Gwespyr

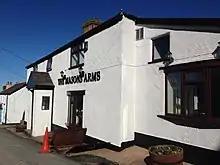
The Masons Arms

The village is home to two public houses. "The Masons Arms" is located near the top of Gwespyr Hill. The pub was owned by Allied Breweries and served Ansells beer until the mid-1990s when it was bought by private owners. The pub is still open.